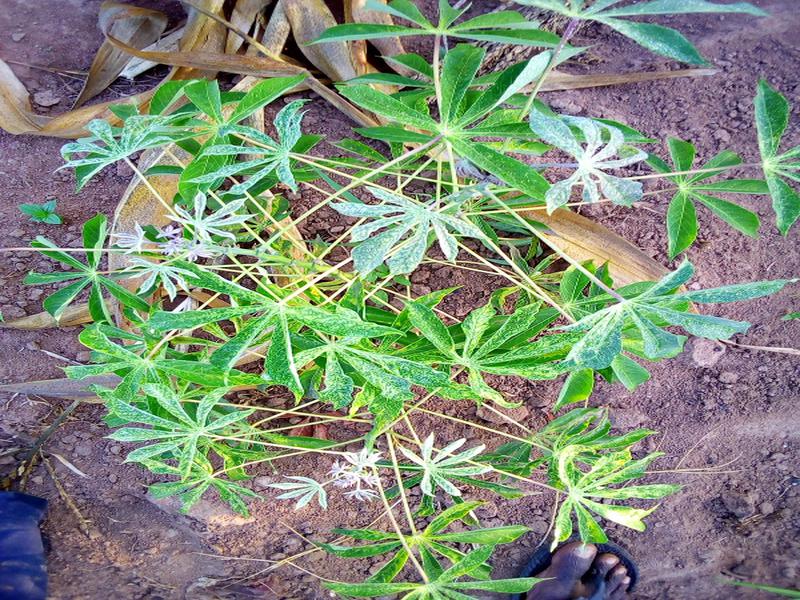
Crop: cassava
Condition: green_mottle